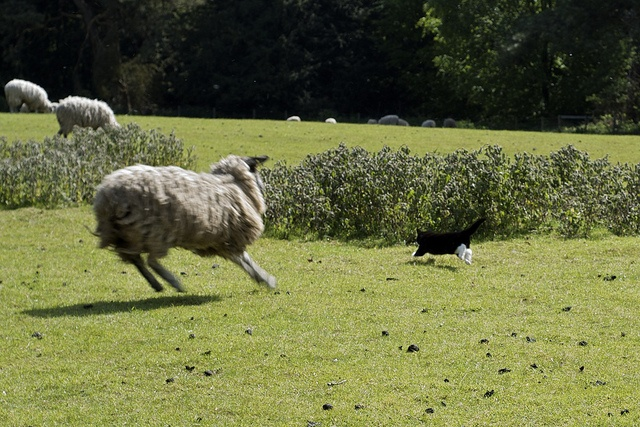
A sheep chasing a cat through a flower and grass covered field.
a sheep and a cat running towards a bush in a field
A sheep chases a cat towards a small hedge.
A sheep chasing a cat through a field.
A small dog herds sheep in a pasture.